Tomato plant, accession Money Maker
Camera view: horizontal (90 deg, fisheye); turntable rotation: 270 degrees
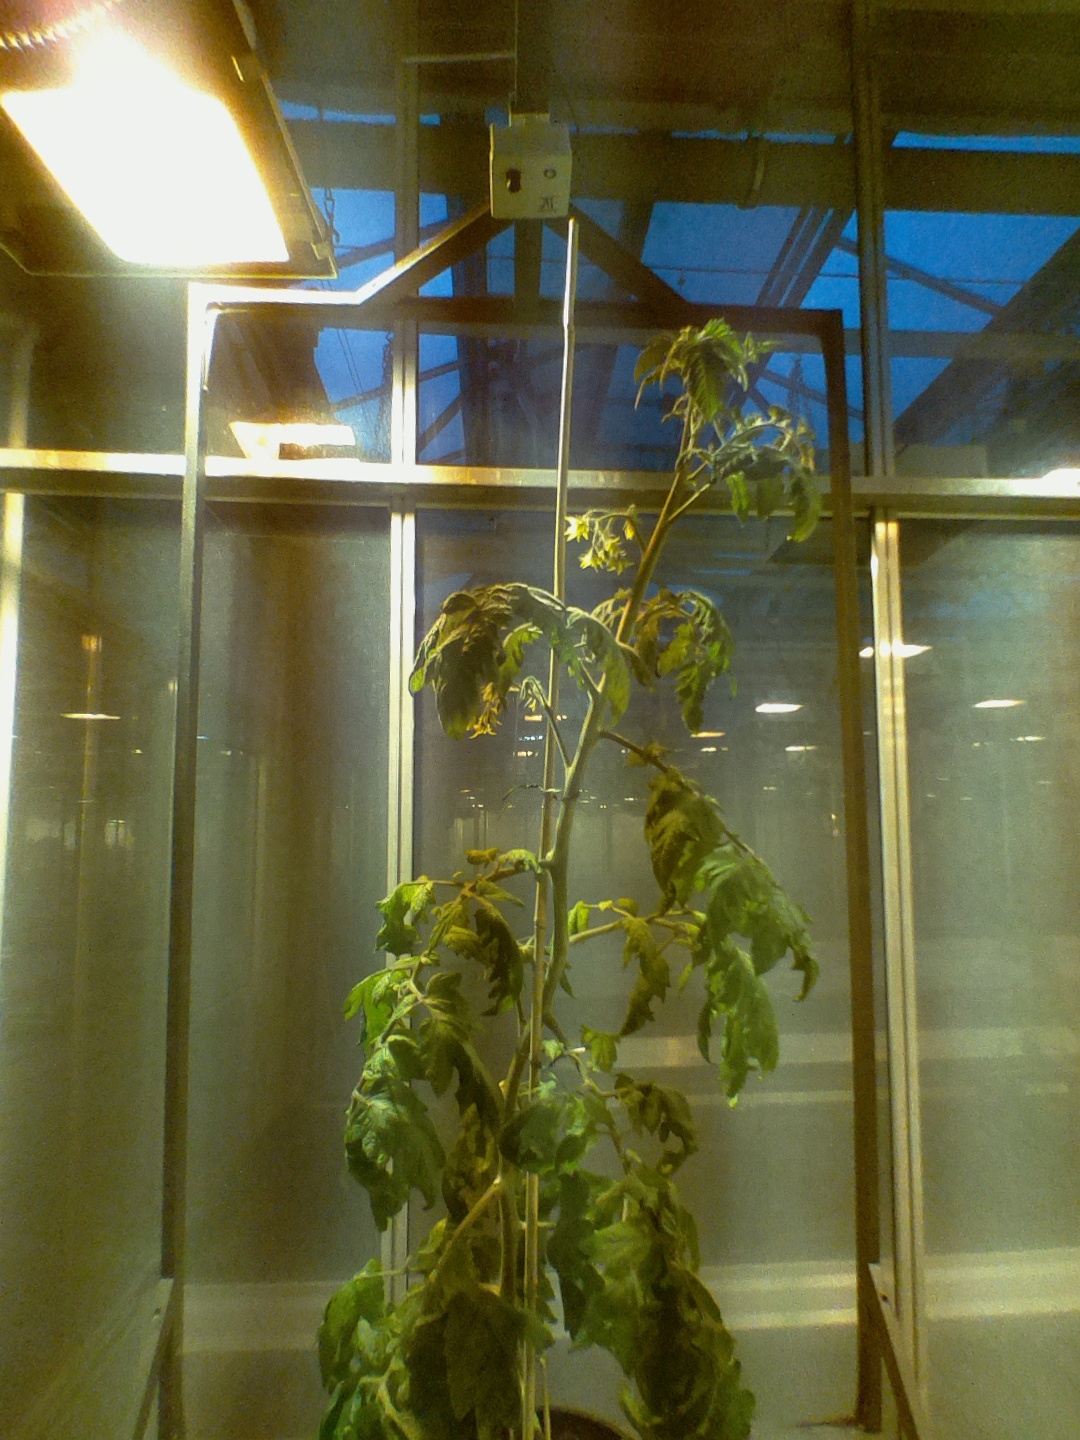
BBCH growth stage 69: End of flowering, 90%-100% of flowers open, more petals falling